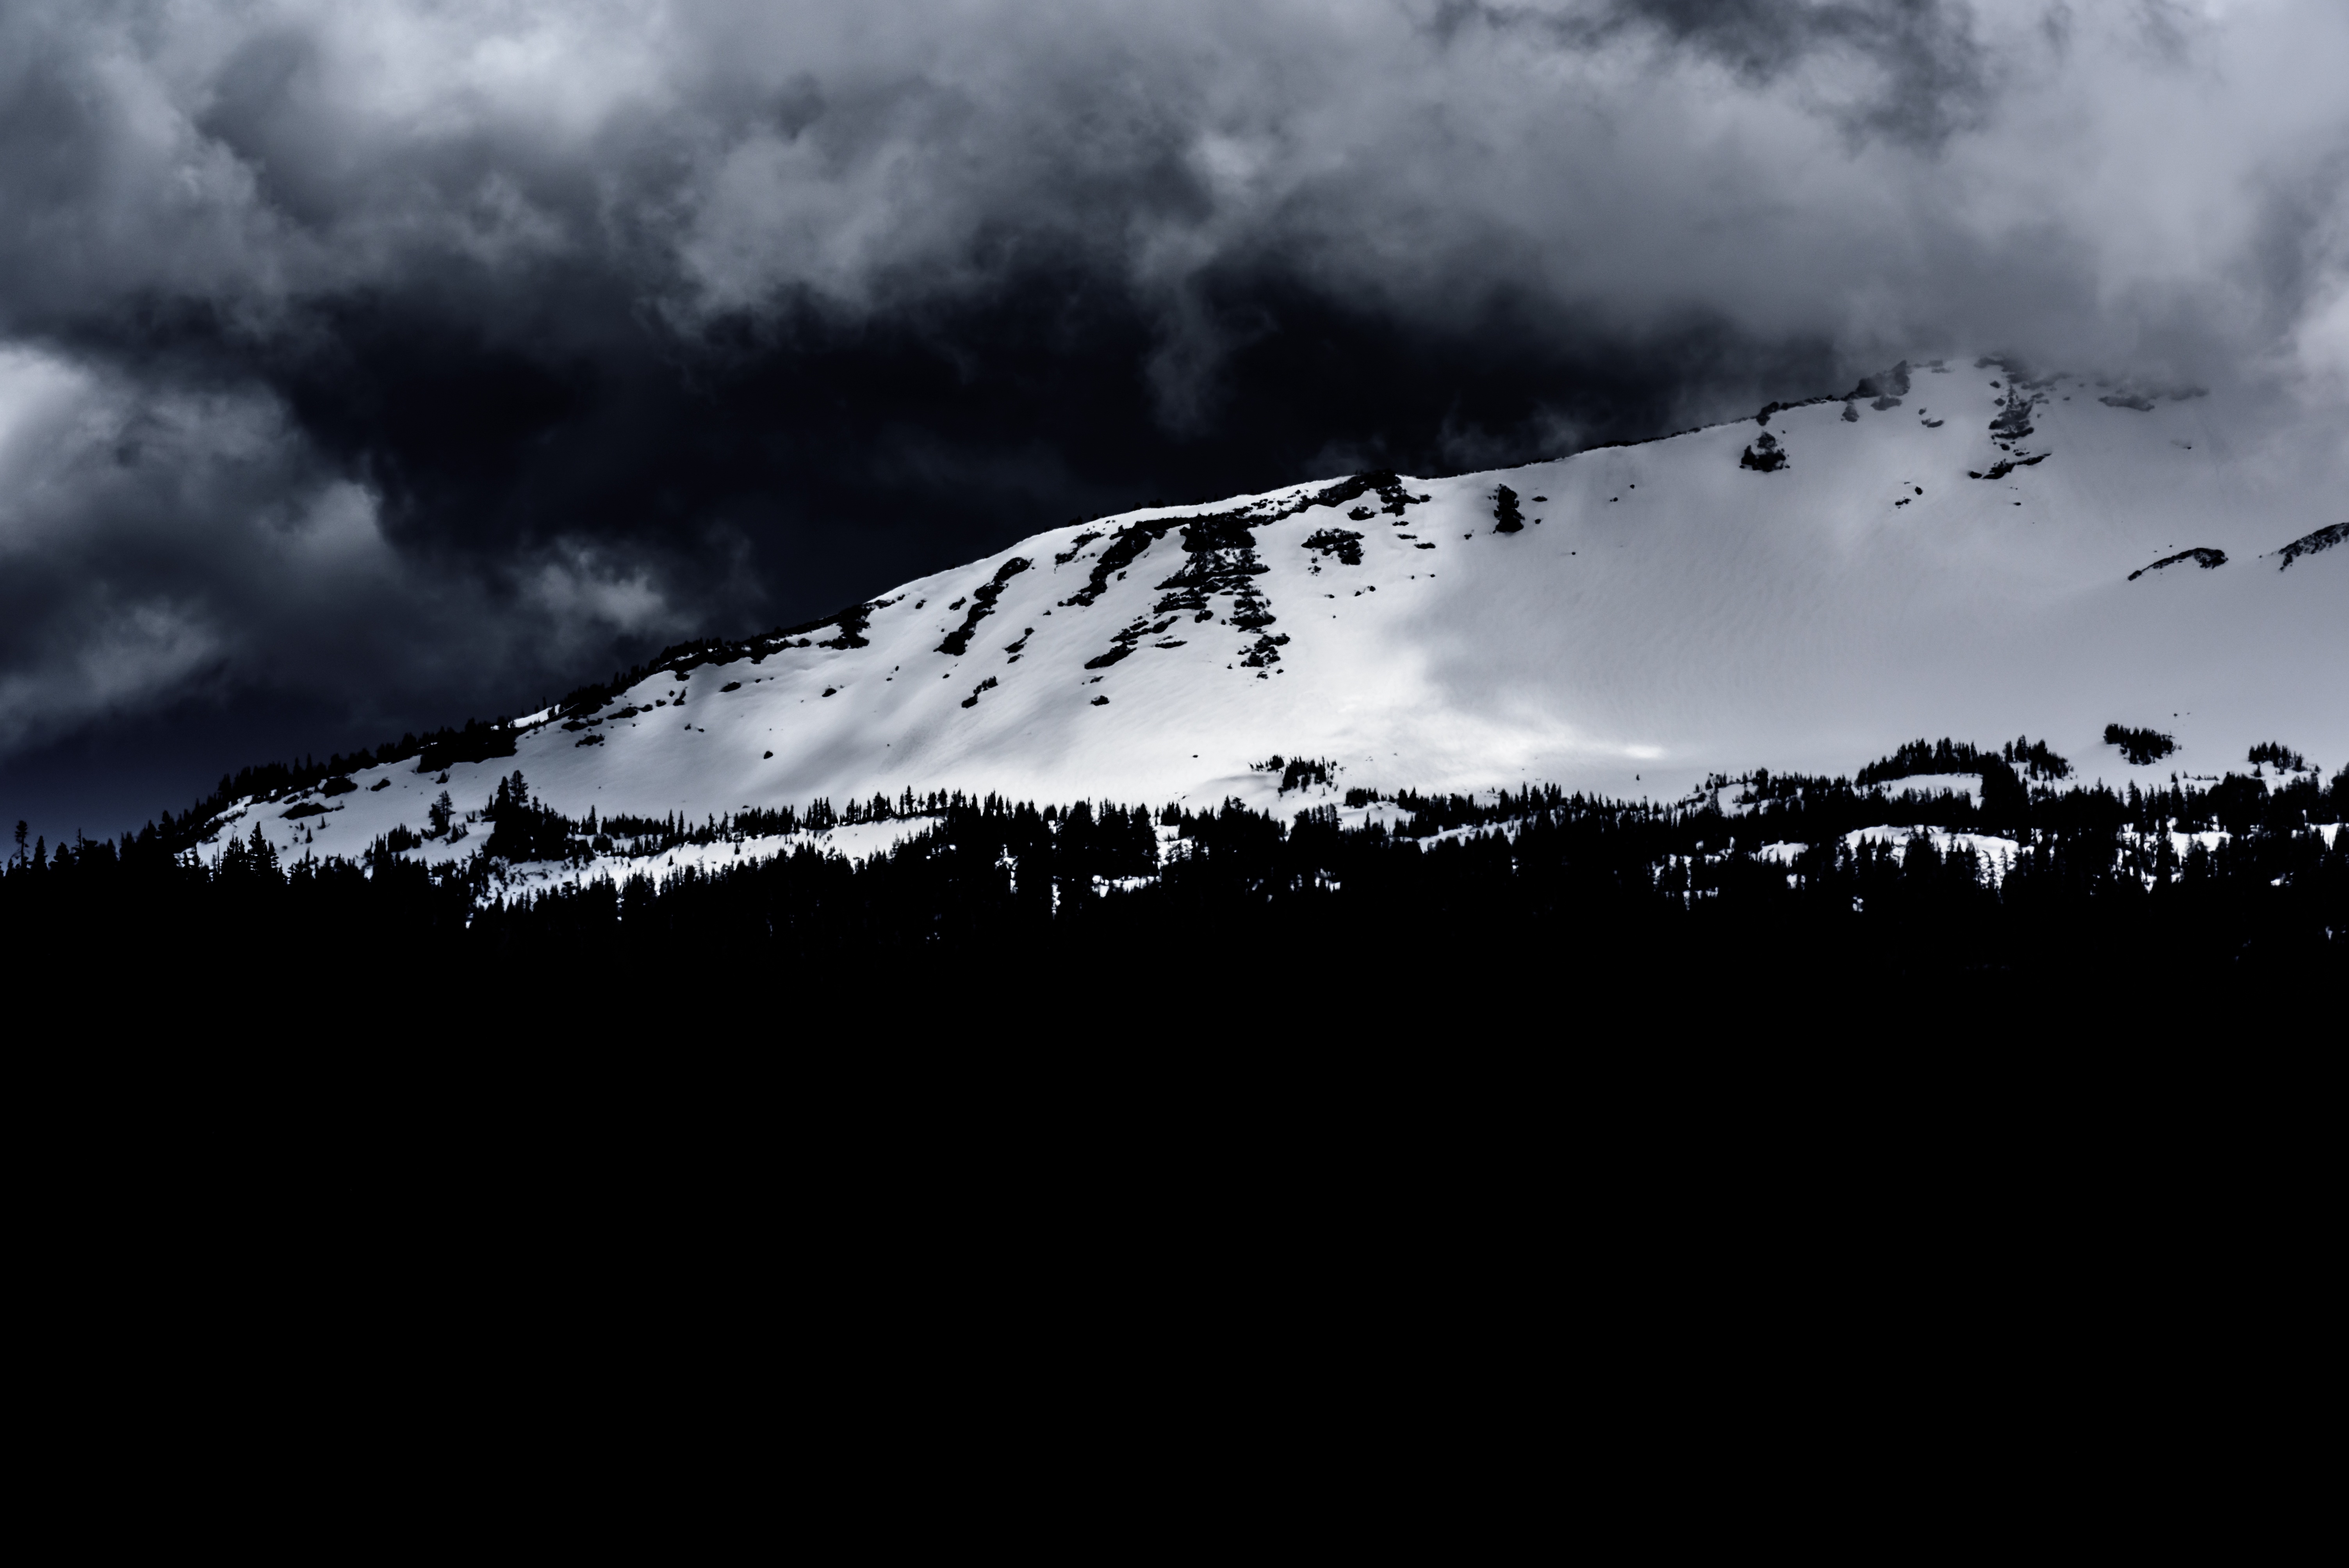
nature, mountain, snow, cloud, black and white, sky, cloudy, atmosphere, mountain range, weather, darkness, monochrome, meteorological phenomenon, monochrome photography, atmospheric phenomenon, mountainous landforms